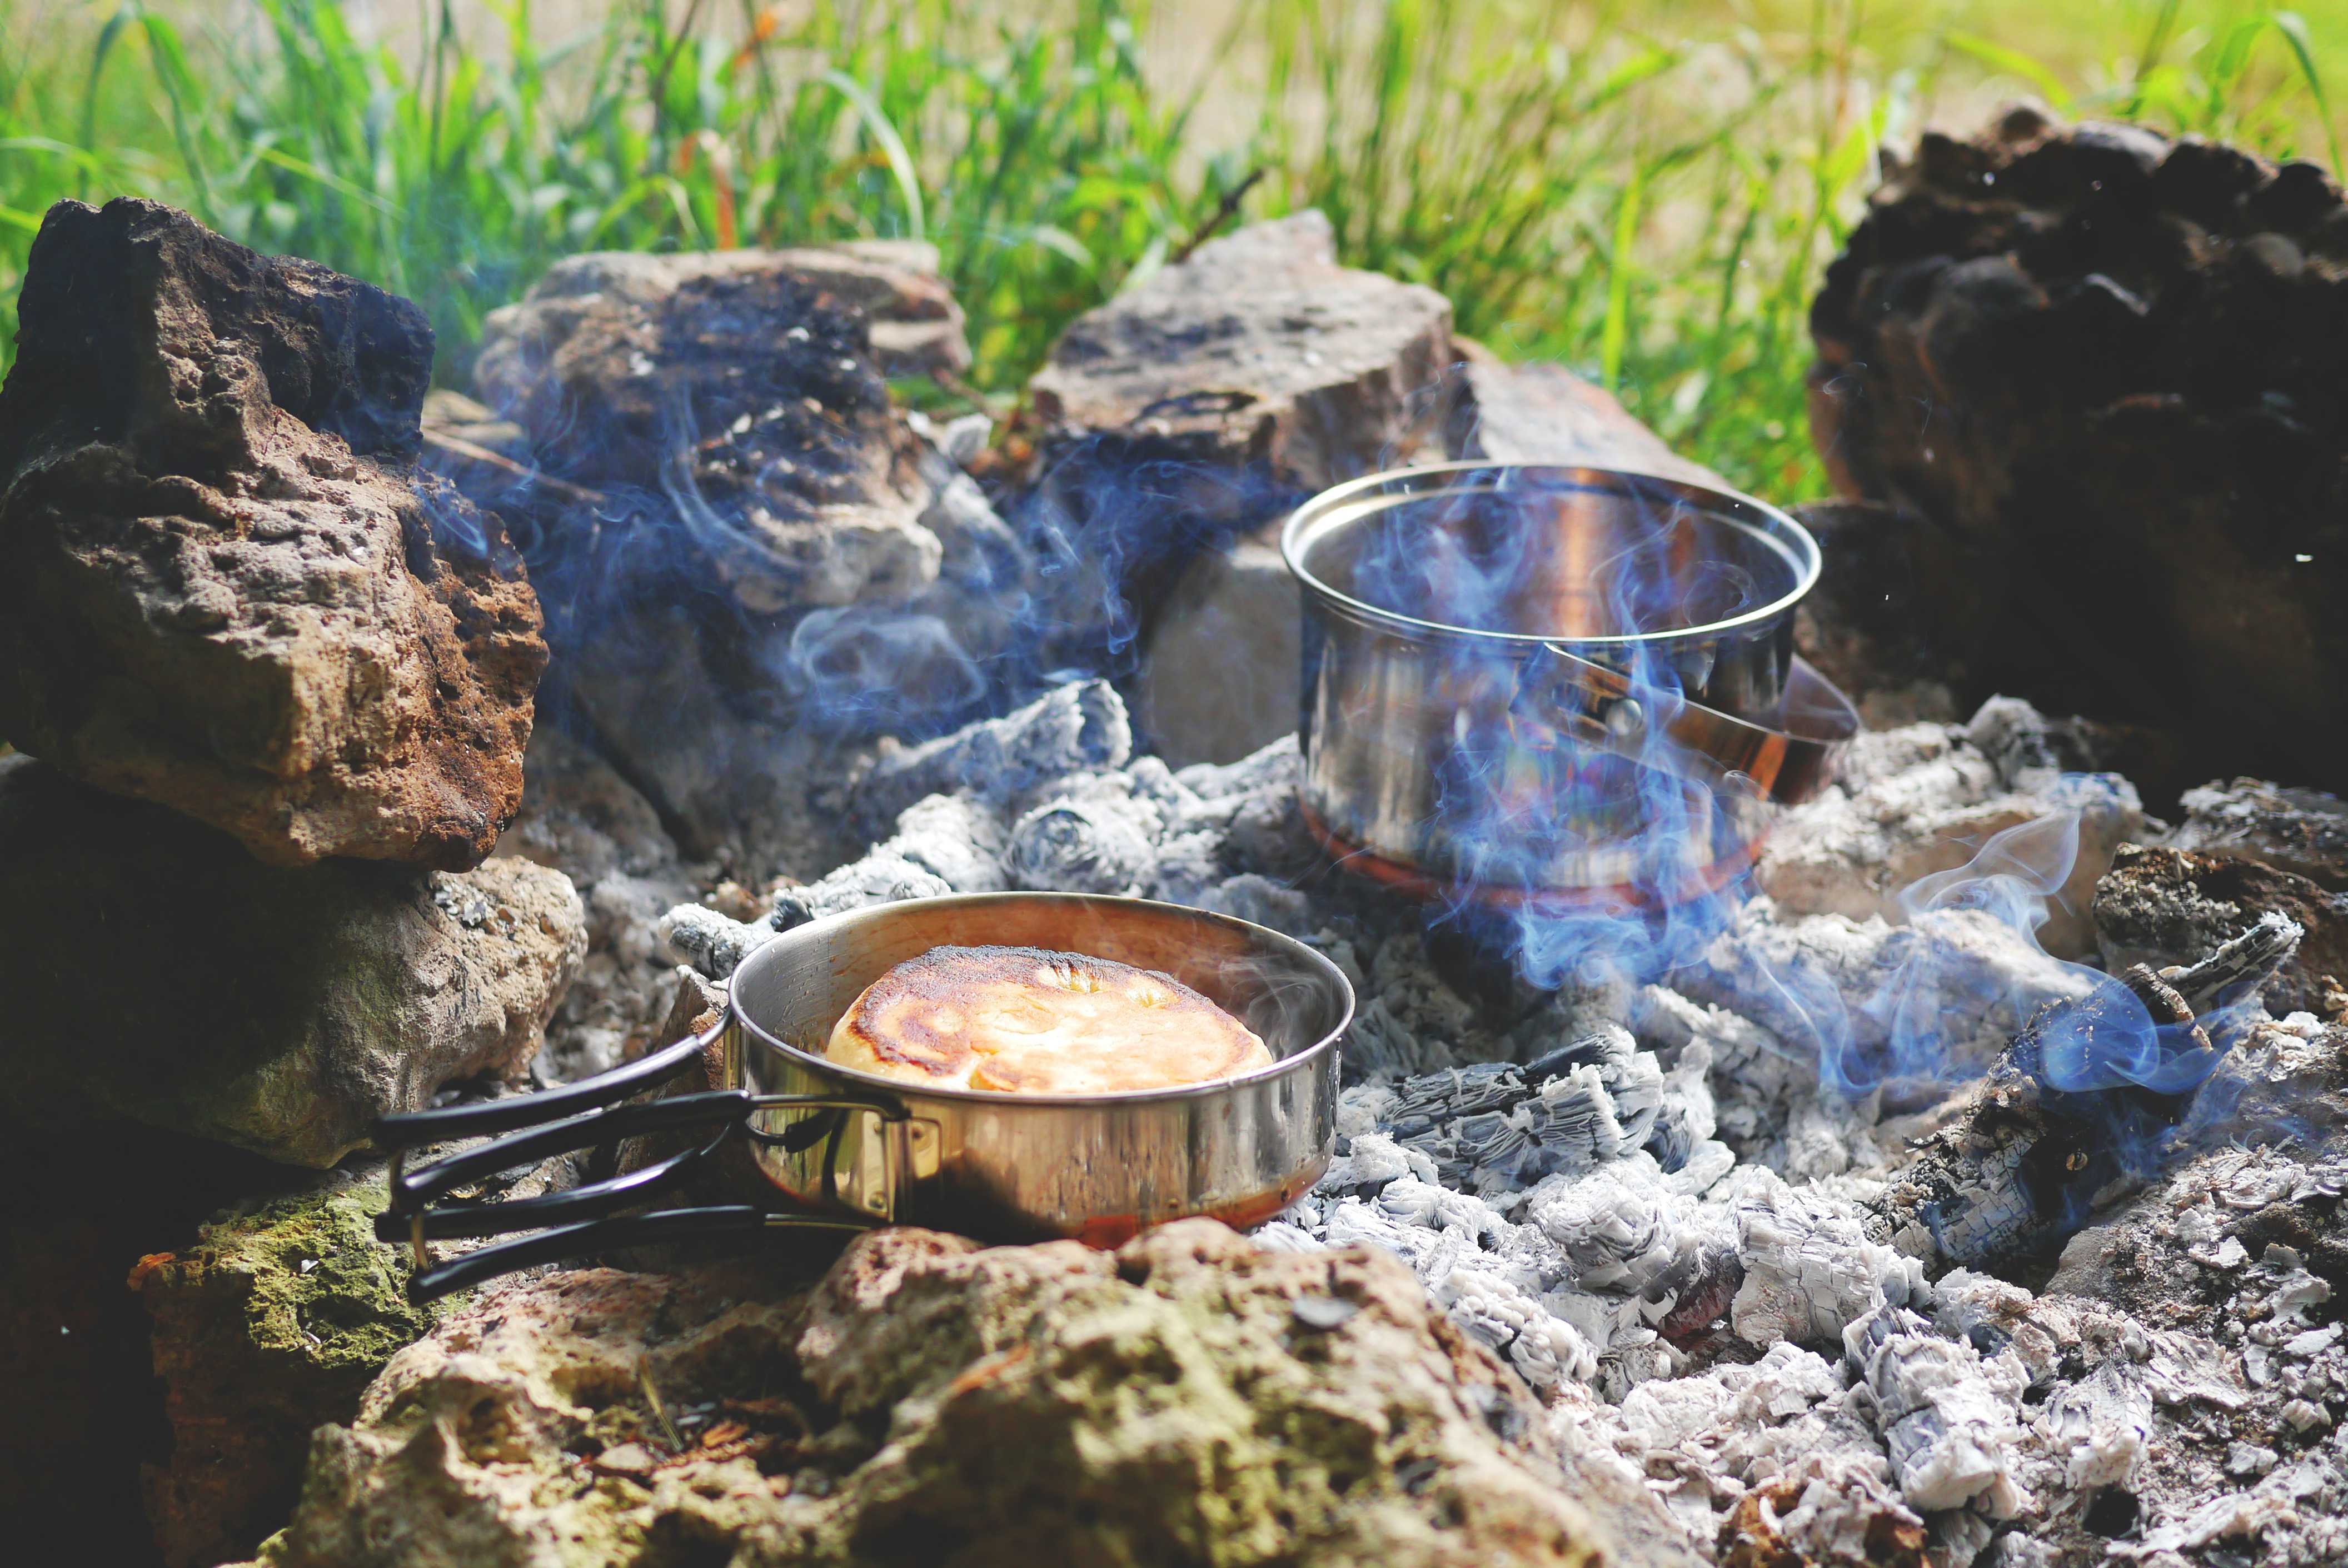
water, outdoor, wilderness, adventure, smoke, summer, fire, soil, fireplace, camping, ash, campfire, delicious, homemade, bread, pan, heat, cook, camp, stock, waste, fry, water feature, carbon, pots, embers, wood fire, heiss, tent camp, bannok